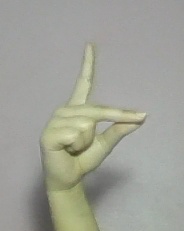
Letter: ta